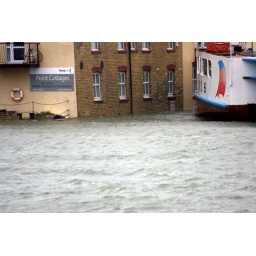
floating bridge in your lounge